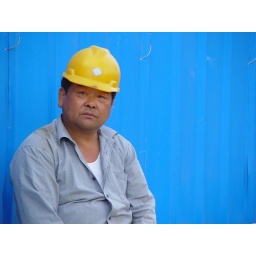
On a building site in Shanghai, a study in blue and yellow